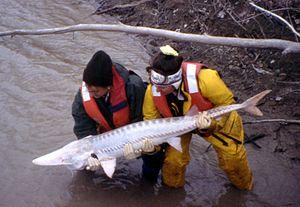
Scaphirhynchus albus, communément appelé Scaphirhynque blanc ou Esturgeon blanc, est une espèce menacée d'esturgeon du genre Scaphirhynchus. Elle est endémique du Missouri et du bas Mississippi. Cet esturgeon est très proche de l'Esturgeon scaphirhynque, mais est un peu plus gros, mesurant entre 70 et 150 cm de long pour 39 kg à l'âge adulte. Le Scaphirhynque blanc met 15 ans pour atteindre sa maturité, et peut vivre, même si cela reste exceptionnel, plus d'un siècle. C'est un membre de la famille des Acipenseridae qui est apparu au cours du Crétacé, il y a 70 millions d'années, et qui a très peu changé depuis. Cette espèce est considérée comme une relique de l'ère des dinosaures, et on se réfère parfois à lui comme l'« un des plus horribles poissons d'Amérique du Nord ».